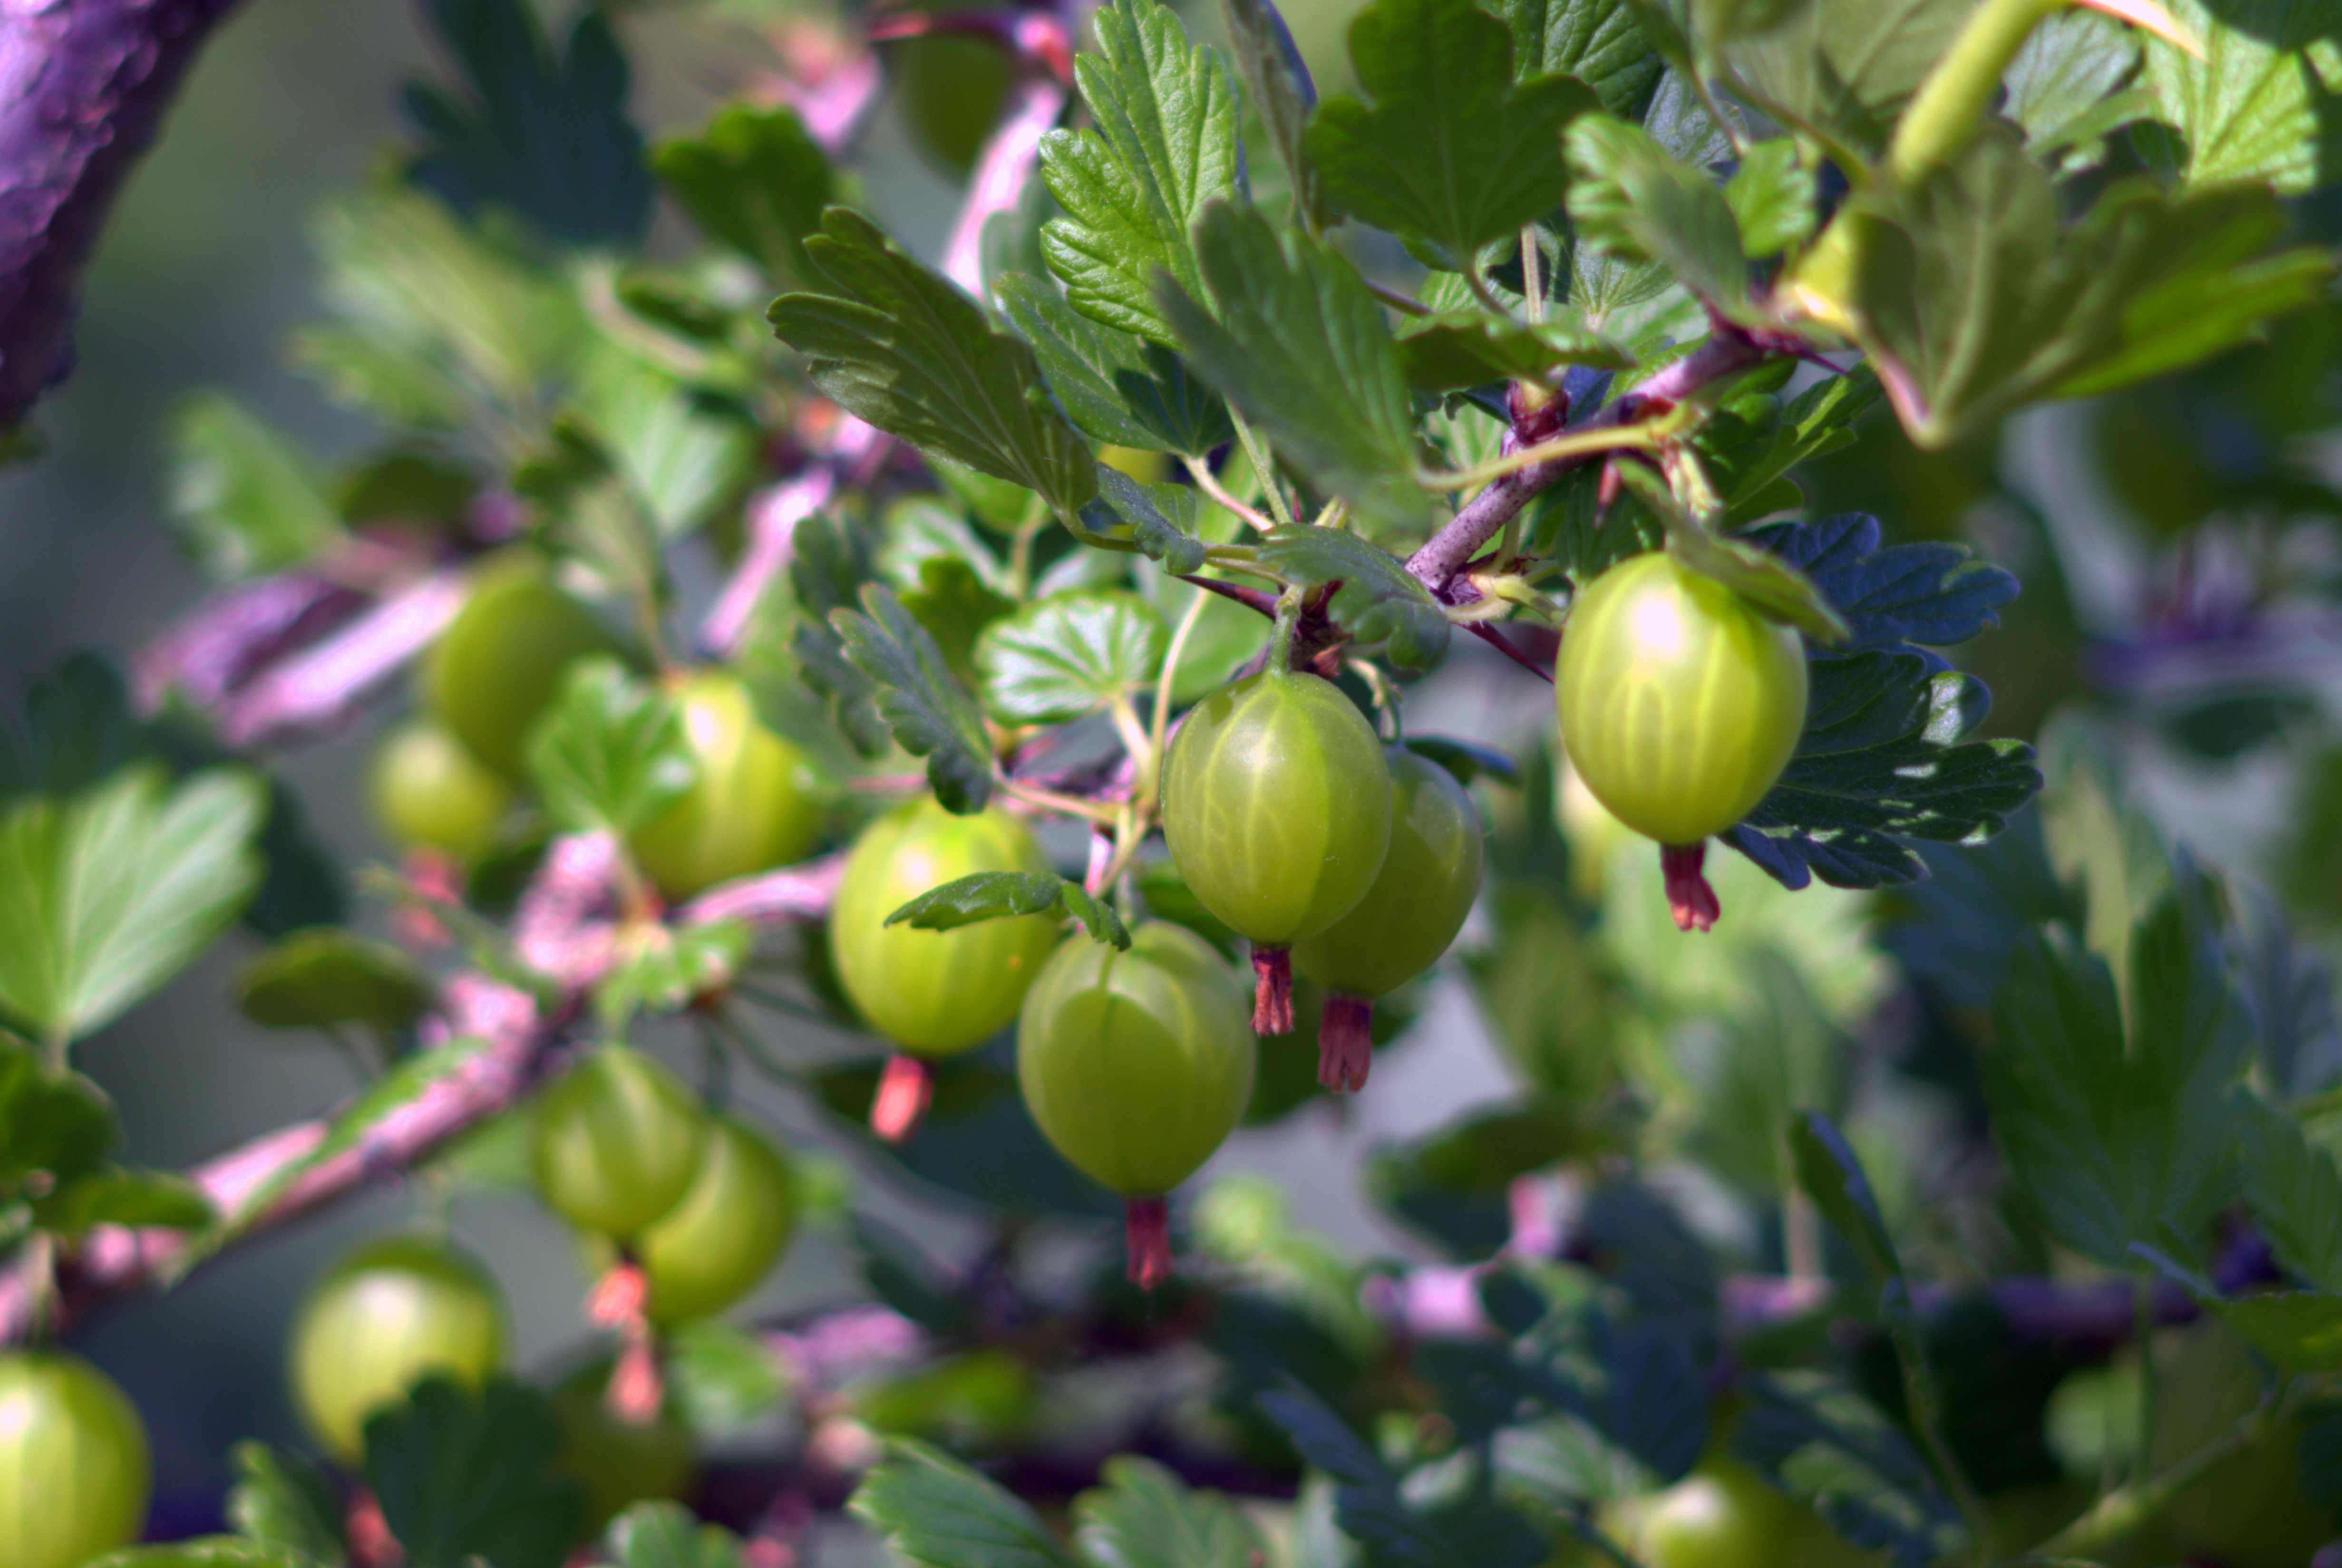
nature, branch, blossom, plant, fruit, berry, flower, foliage, food, green, produce, vegetable, garden, flora, sad, shrub, lean, sprig, gooseberry, flowering plant, land plant